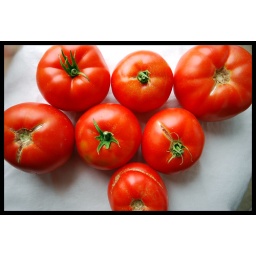
These tomatoes are just out of our garden, photographed sitting on a chair in our kitchen